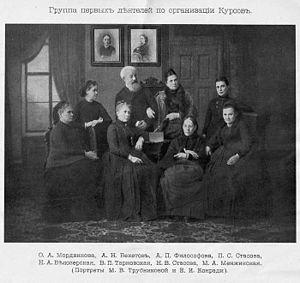
Nadejda Vassilievna Stassova, née en 1822 et morte en 1895, est une pionnière de l'émancipation féminine en Russie impériale. C'est la sœur du journaliste slavophile Vladimir Stassov et de l'avocat Dimitri Stassov, et la tante de la militante communiste Elena Stassova.
Anna Philosophova, est une pionnière de l'émancipation de la condition des femmes en Russie. C'était la tante paternelle de Serge de Diaghilev et la mère de l'écrivain Dimitri Philosophoff.
Andreï Nikolaïevitch Beketov, né le 26 novembre 1825 à Alfierevka dans le gouvernement de Penza et mort dans sa propriété de Chakhmatovo, près de Moscou, le 1ᵉʳ juillet 1902, est un botaniste russe qui popularisa la botanique et la géographie en Russie. C'est le grand-père maternel du poète Alexandre Blok et le frère du chimiste Nikolaï Beketov.